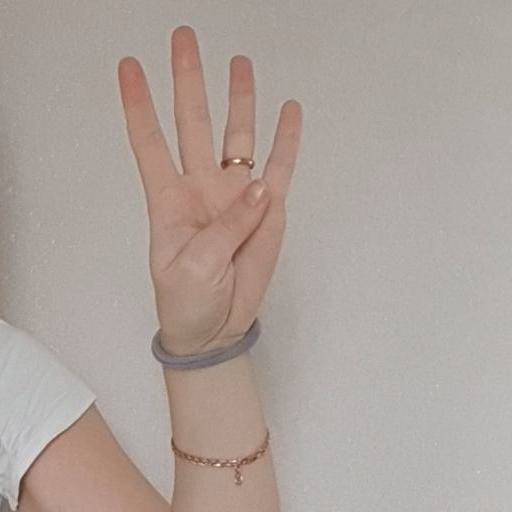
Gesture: four